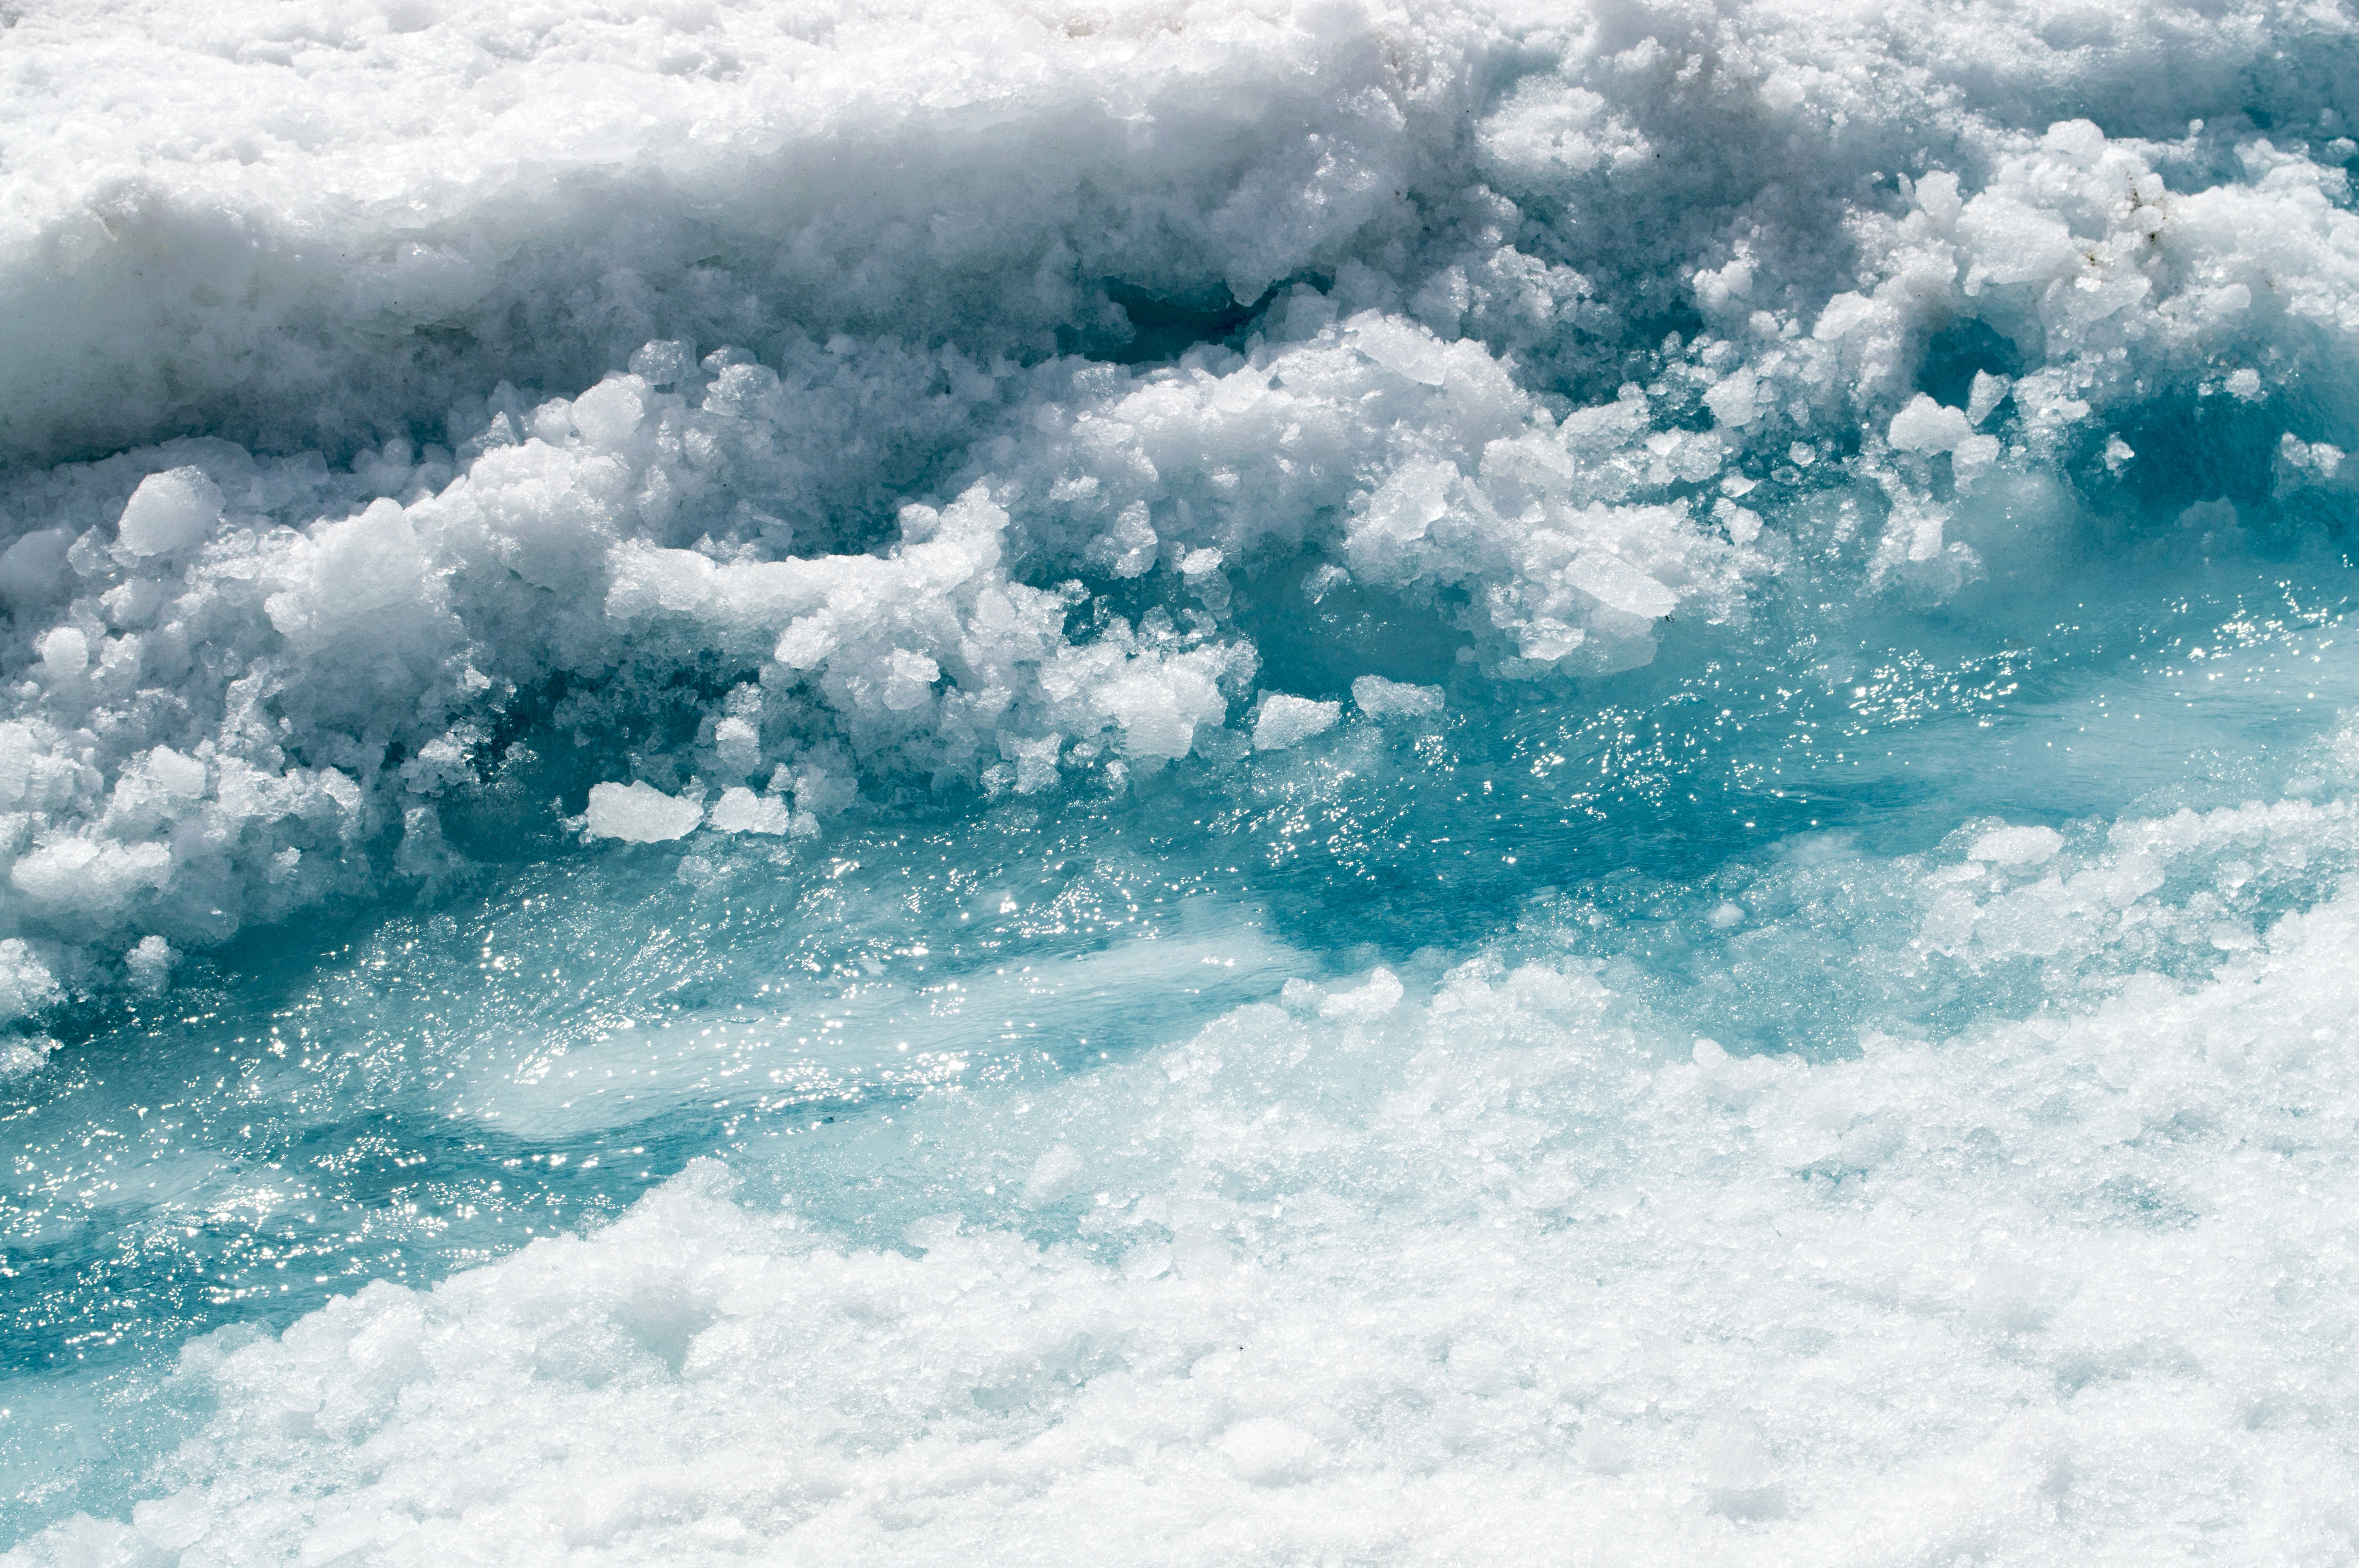
beauty, canada, canadian rocky mountains, clouds, cloudscape, glacier, ice, nature, rocky mountains, water